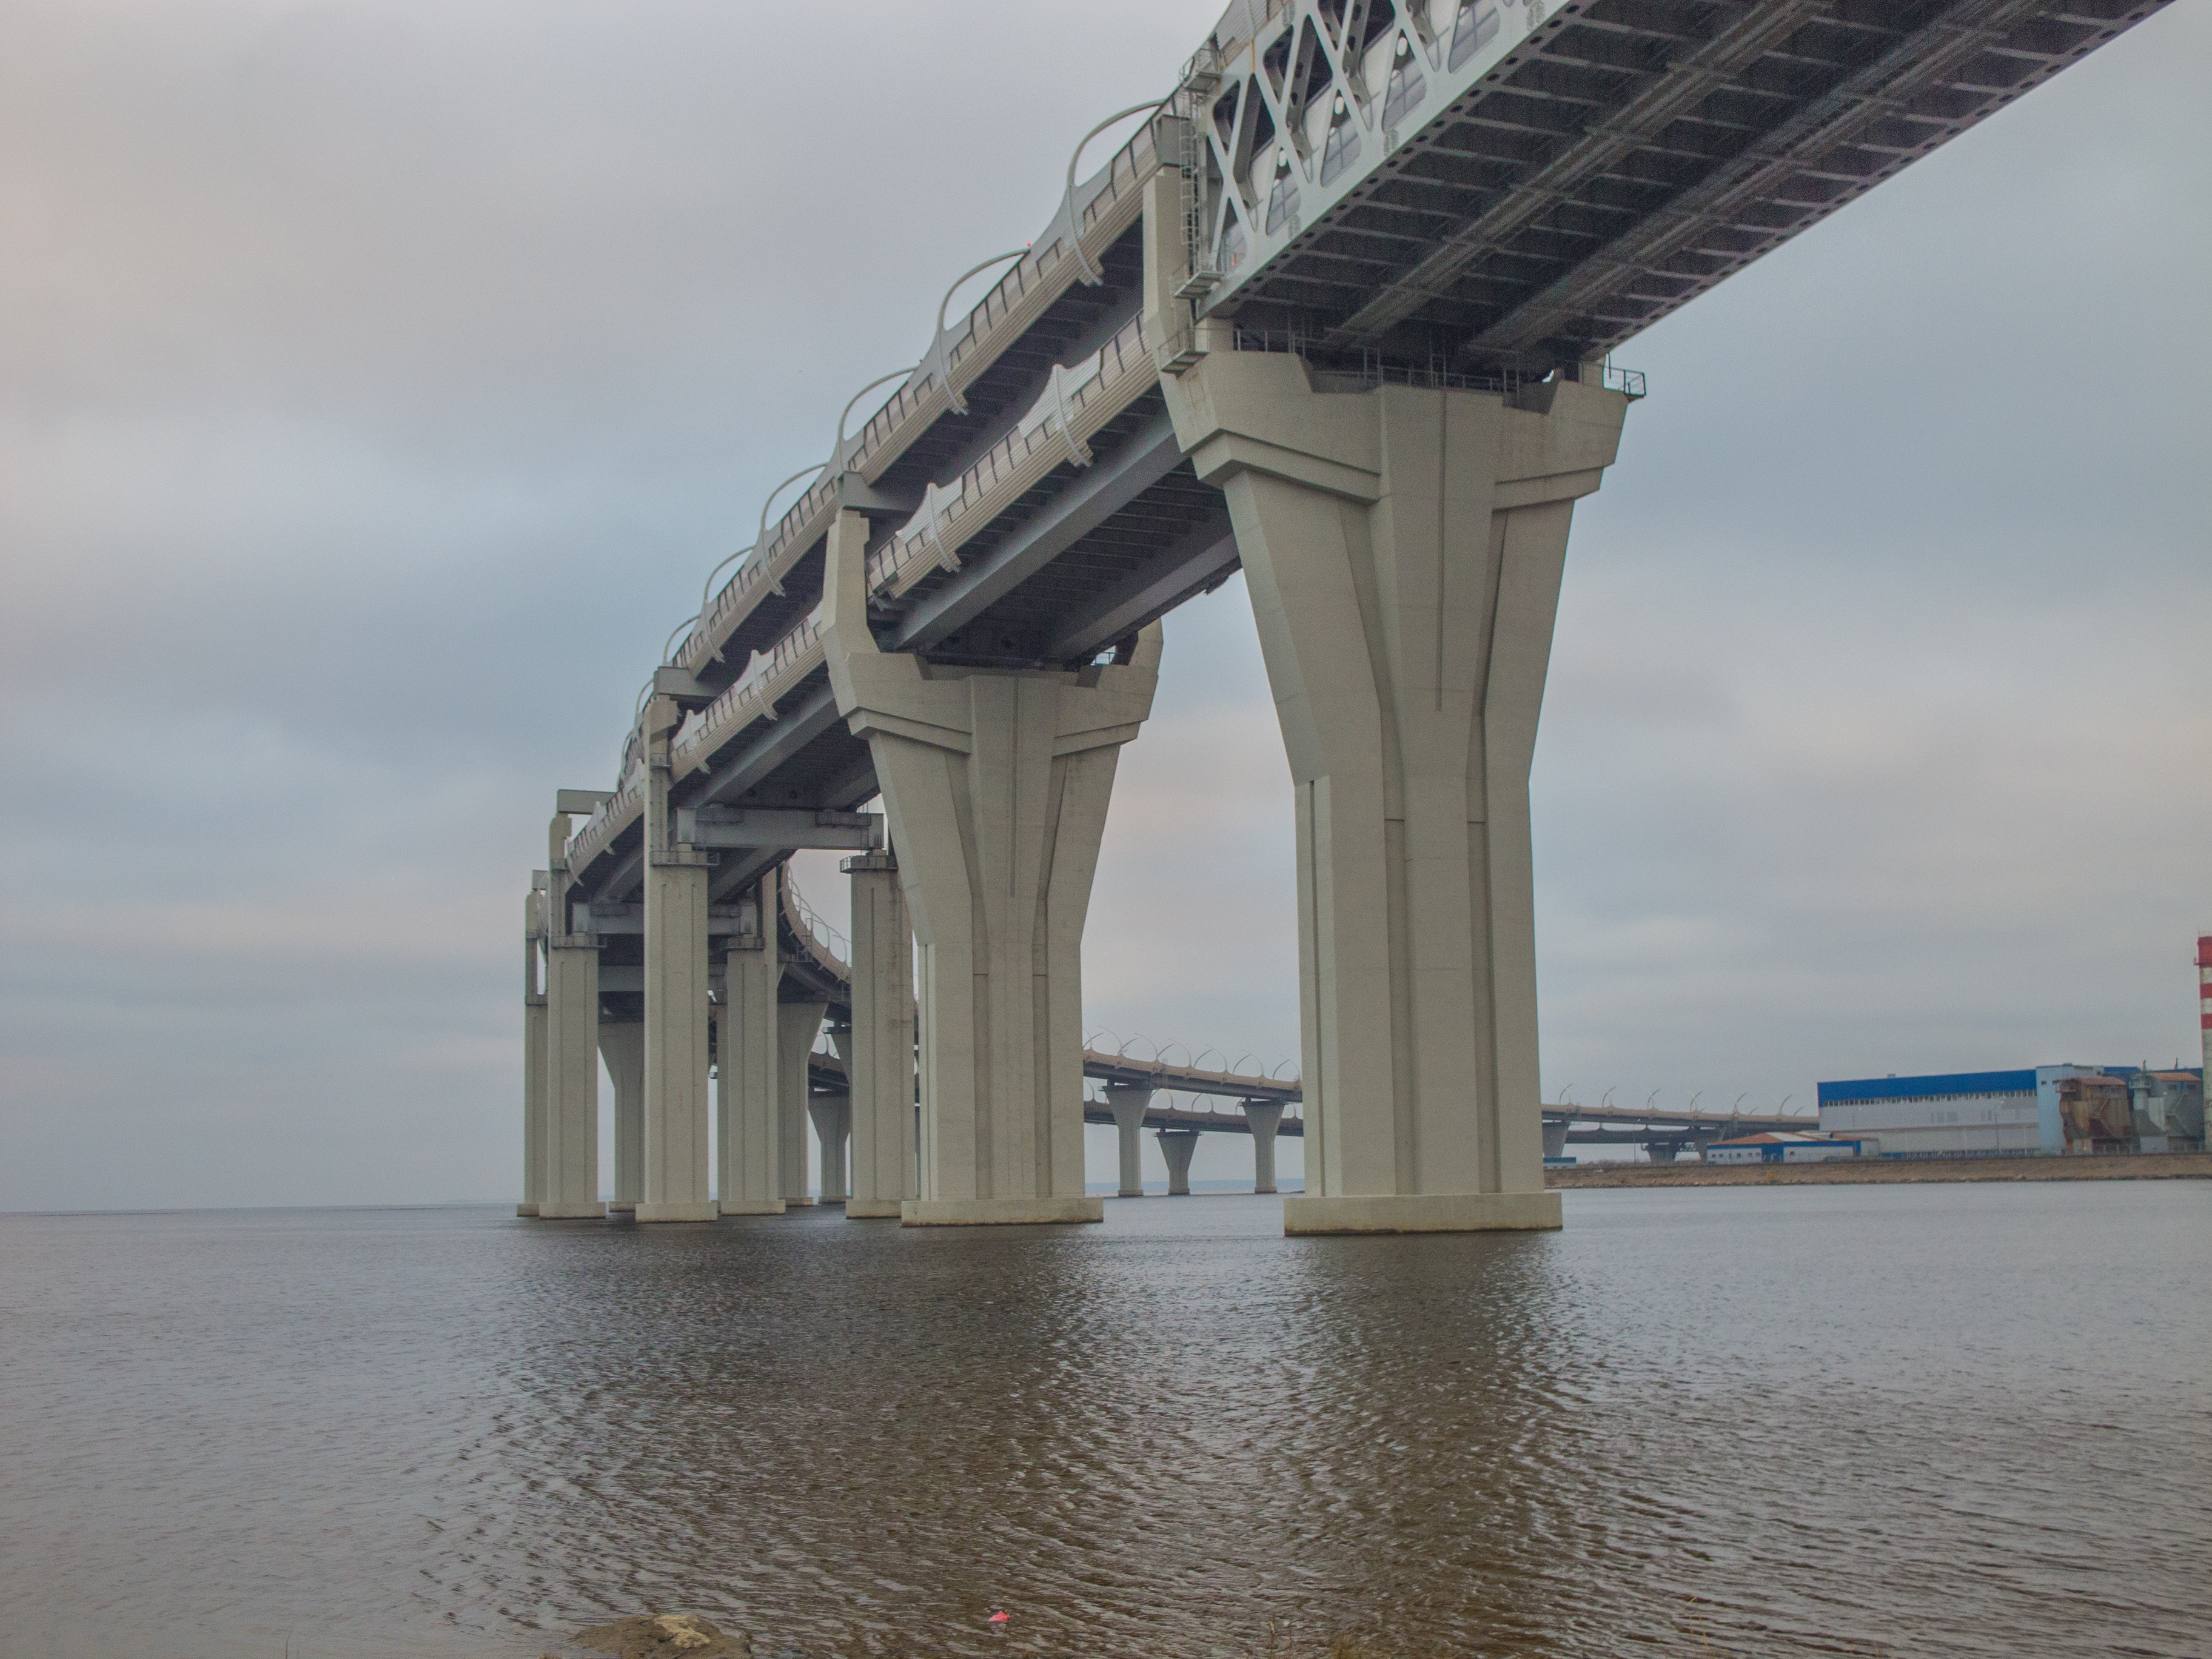
image, body of water, fluid, daytime, liquid, infrastructure, waterway, horizon, bridge, sea, beam bridge, ocean, fixed link, girder bridge, nonbuilding structure, Segmental bridge, calm, engineering, reservoir, pier, concrete bridge, column